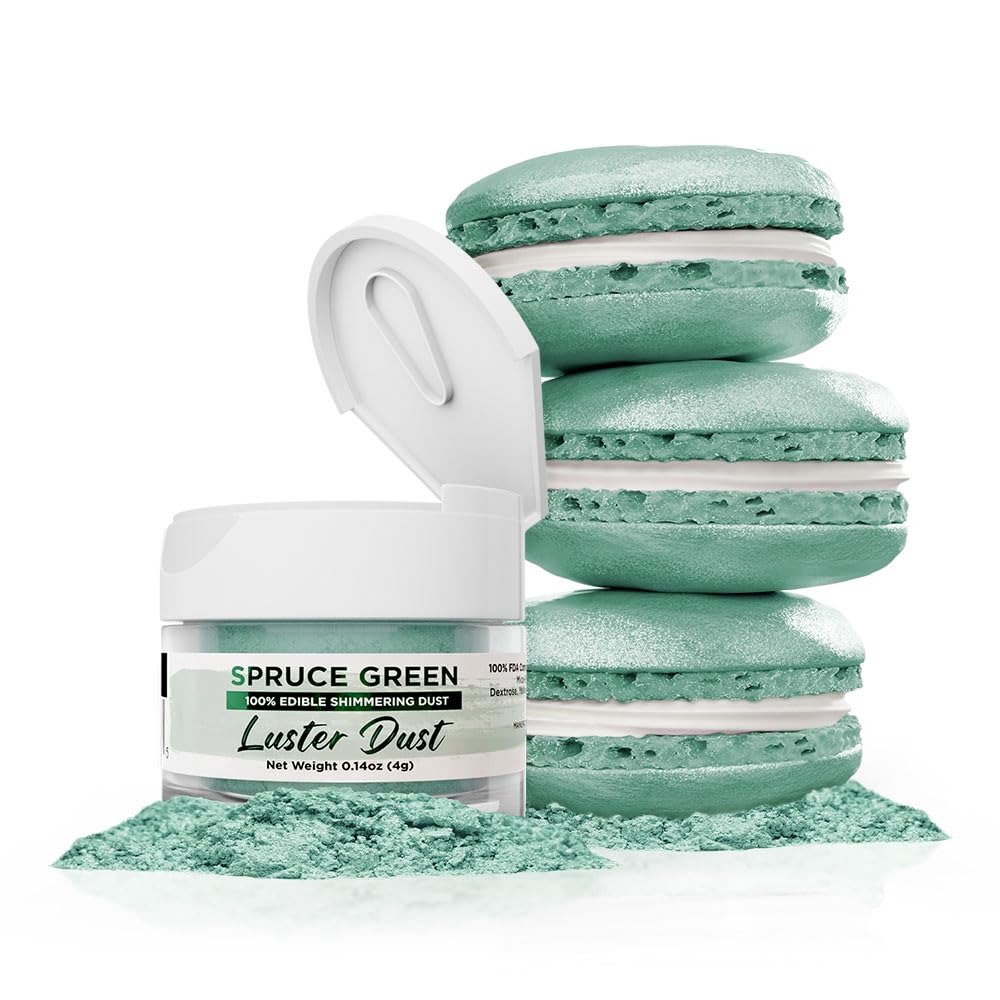
Item Name: Luster Dust - Spruce Green (4g 1x Jar) | Edible Vegan Dust & Paint for Cake Decorating, Ice Cream, Desserts, Cocktails and Beverages by Bakell
Bullet Point 1: 💕 Dual Use: When you buy Bakell's Luster Dust, you're getting two products for the price of one! Luster Dust (except GOLDS) can be used as both a cake decorating dust and a beverage garnish! Add it to your favorite cocktail or soft drink to create a silky, shimmering effect that swirls your beverage to life!
Bullet Point 2: 👀 Captivating Hues: Our Luster Dusts come in over 40 colors, ensuring a captivating tone for cakes and vegan paint applications for any occasion.
Bullet Point 3: 🛡️ Bakell prioritizes your health by carefully selecting the highest quality ingredients, to create the safest and best product on the market.
Bullet Point 4: 🎉 Perfect for parties, holidays, birthdays, weddings, graduations, cocktails, mocktails, beer, garnishes, juice, teas, lemonade, coffee, & more!
Bullet Point 5: 🌿 We are the only edible glitter company whose products are made in the USA at SQF III, GMP, Halal, & Kosher certified facilities, & are nut free, gluten free, & vegan.
Bullet Point 6: 🎯 The convenient flip cap design provides ease and precision, ensuring an even distribution of luster for your treats and drinks.
Product Description: Enhance your confections with Spruce Green Luster Dust. This edible powder is meticulously crafted to add captivating hues to a wide range of treats, while the convenient flip cap design ensures convenient and precise application. But that’s not all—this versatile luster dust doubles as an edible beverage garnish, creating a silky, shimmering swirl when added, making it perfect for cocktails, mocktails, and other beverages. Imagine the sparkle as it swirls in your favorite drinks, adding a magical touch to any occasion. Whether you're a professional pastry chef, a mixologist, a passionate baker, or someone who loves decorating cakes and drinks, this luster dust offers a seamless way to add an elegant and visually appealing touch to your delightful treats and beverages.
Value: 1.0
Unit: Count

Price: 8.98